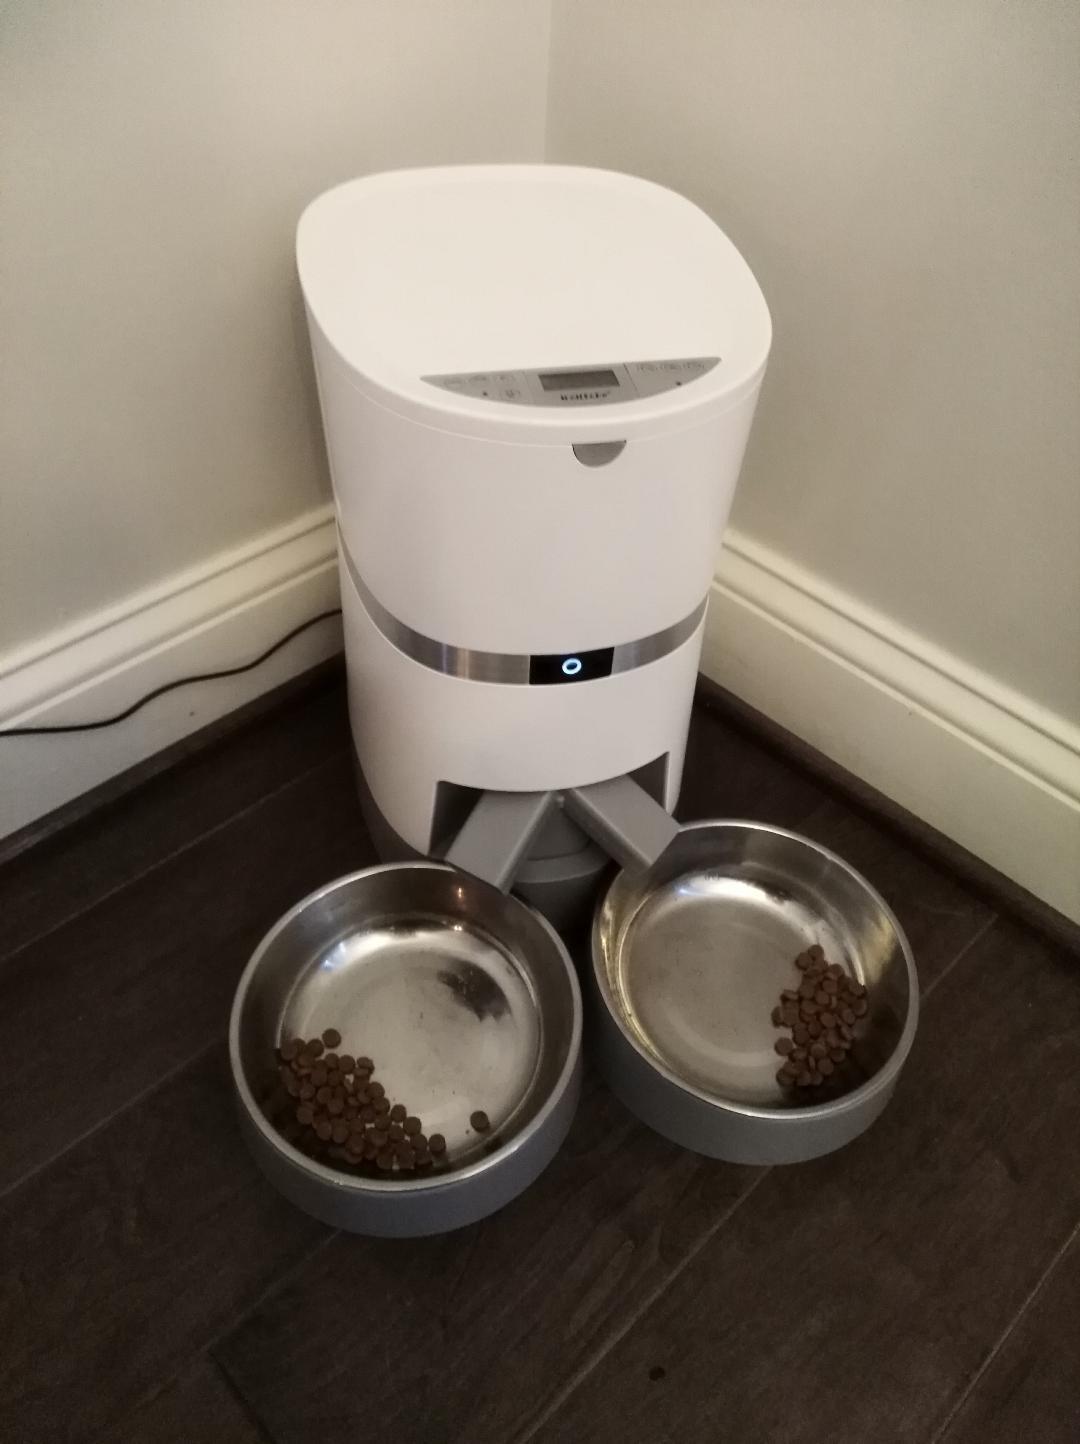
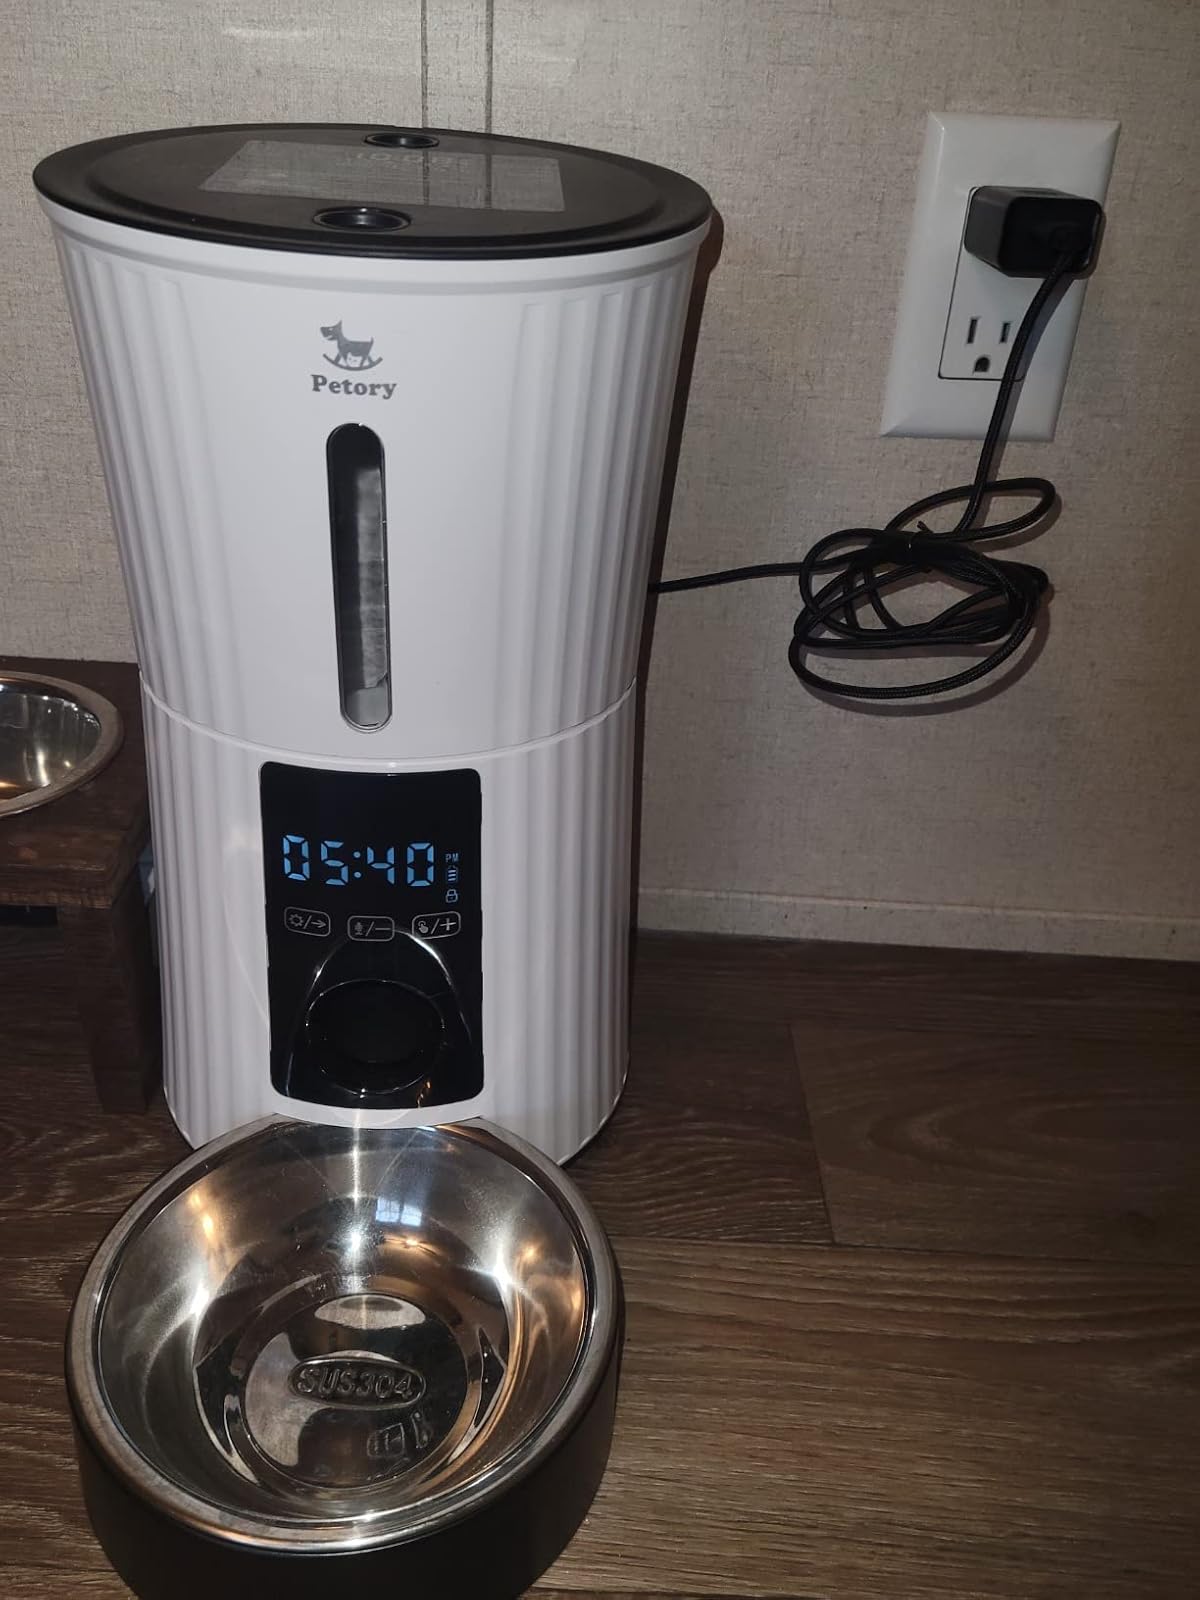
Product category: items_feeder
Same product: no